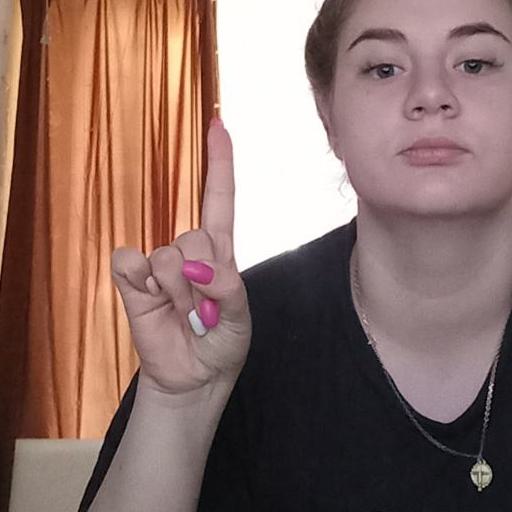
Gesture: one